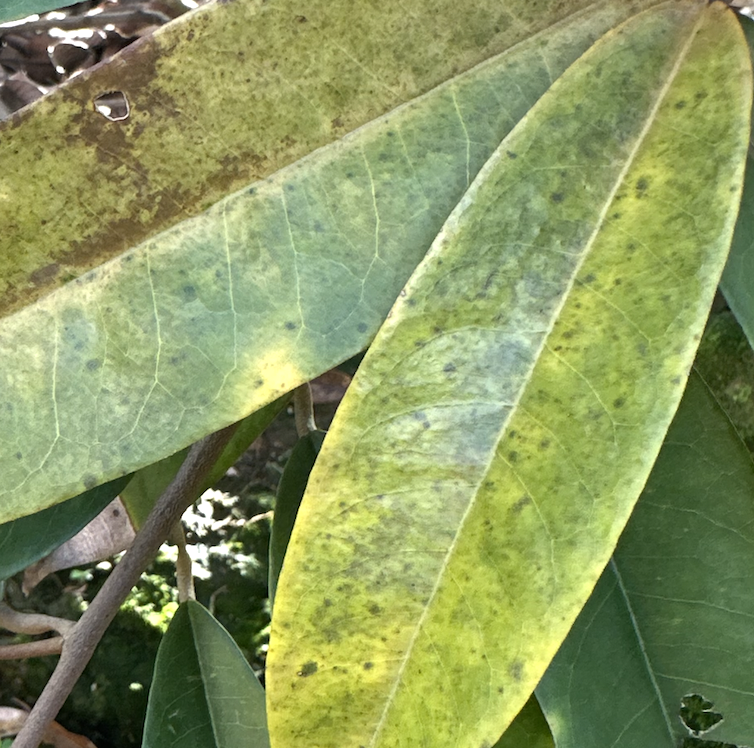
Label: sooty_mold